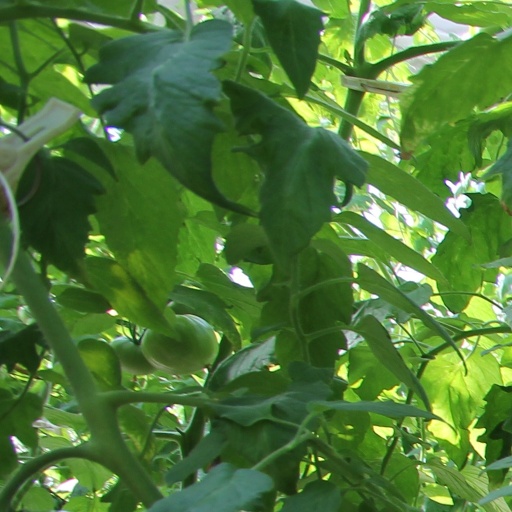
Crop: tomato